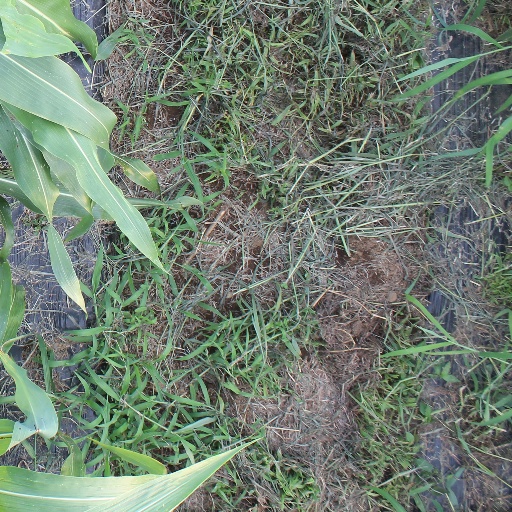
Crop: sorghum